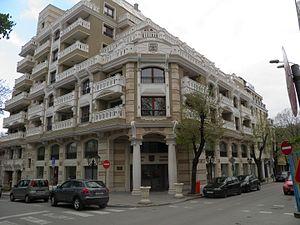
Varna est une ville de l'est de la Bulgarie, au bord de la mer Noire. Deuxième ville du pays par sa population, elle compte 395 488 habitants au recensement de 2018.